Cistercian architecture

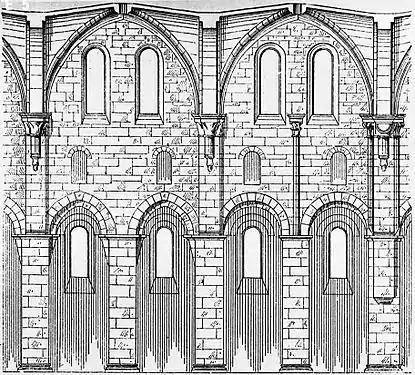
Cistercian architecture was applied based on rational principles.

In the mid-12th century, one of the leading churchmen of his day, the Benedictine Abbot Suger of Saint-Denis, united elements of Norman architecture with elements of Burgundian architecture (rib vaults and pointed arches respectively), leading to what was later termed Gothic architecture. This "architecture of light" was intended to raise the observer "from the material to the immaterial" – it was, according to the 20th century historian Georges Duby, a "monument of applied theology". In order to achieve such moving effects, the interiors of many religious buildings were designed to be witnessed at specific times of the day such as sunrise and sunset. Bernard saw much of church decoration as a distraction from piety, and in one of his letters he condemned the more vigorous forms of early 12th century decoration: